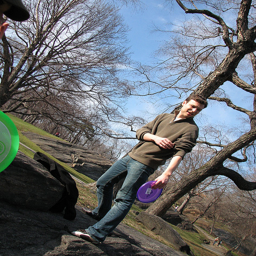
A man holds a purple frisbee in a wooded area.
A man standing out in a park with a frisbee.
A man is holding a frisbee in the park.
The man is happy he was able to catch the frisbee.
A man standing of a rock holding a purple frisbee.